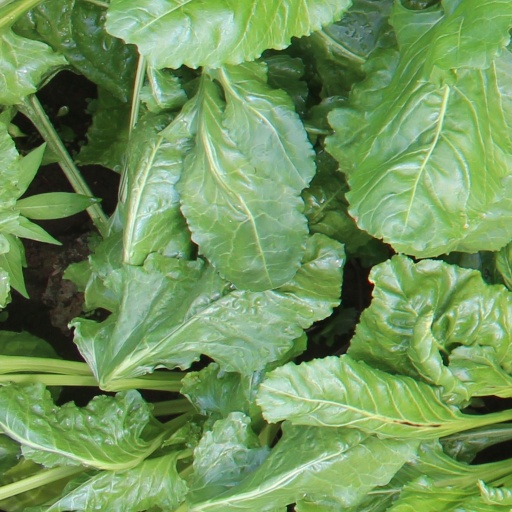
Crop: sugar beet